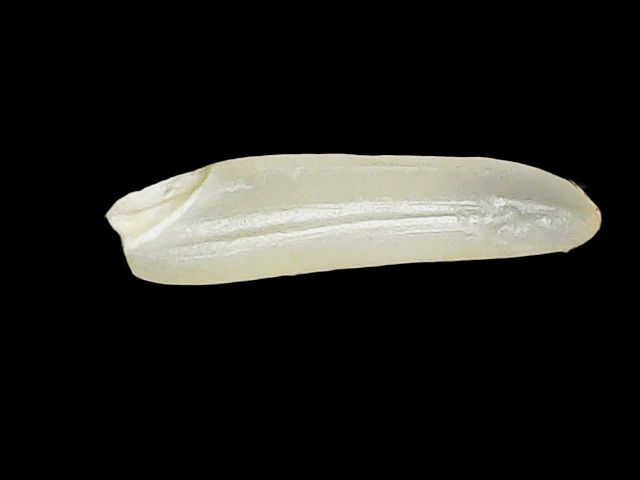
Rice variety: Binadhan25